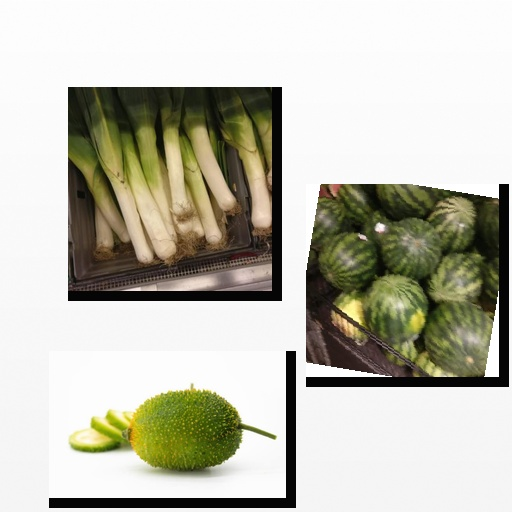
Food items: leek, melon, spiny_gourd